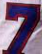
Number: 7